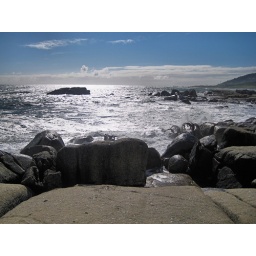
We literally just pulled over and walked through some houses to find this beautiful rock place.